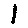
Label: 1